Child preacher

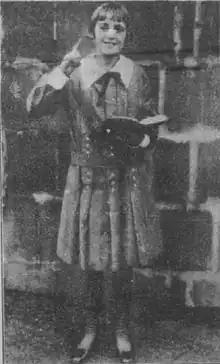
Child preacher Uldine Utley, aged about 12

In some branches of Christianity, especially American pentecostalism, children are occasionally preachers, or even ordained ministers. The heyday of child preachers was in the 1920s and 1930s, but a number of videos of modern-day child preachers can be seen on YouTube.